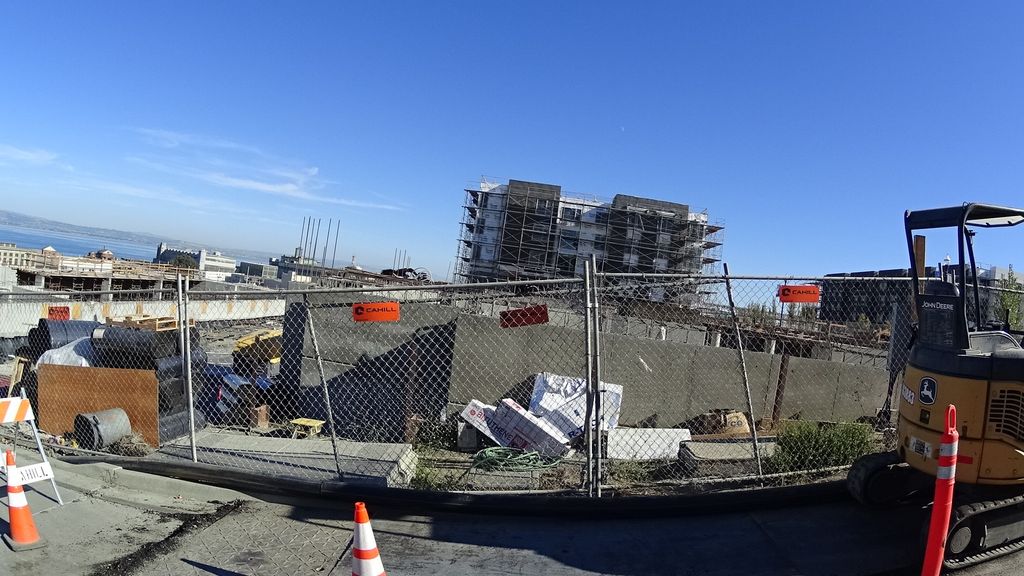
Label: Construction Site
Location: San Francisco, California, United States
Date: 2016-10-08T14:34:36+00:00